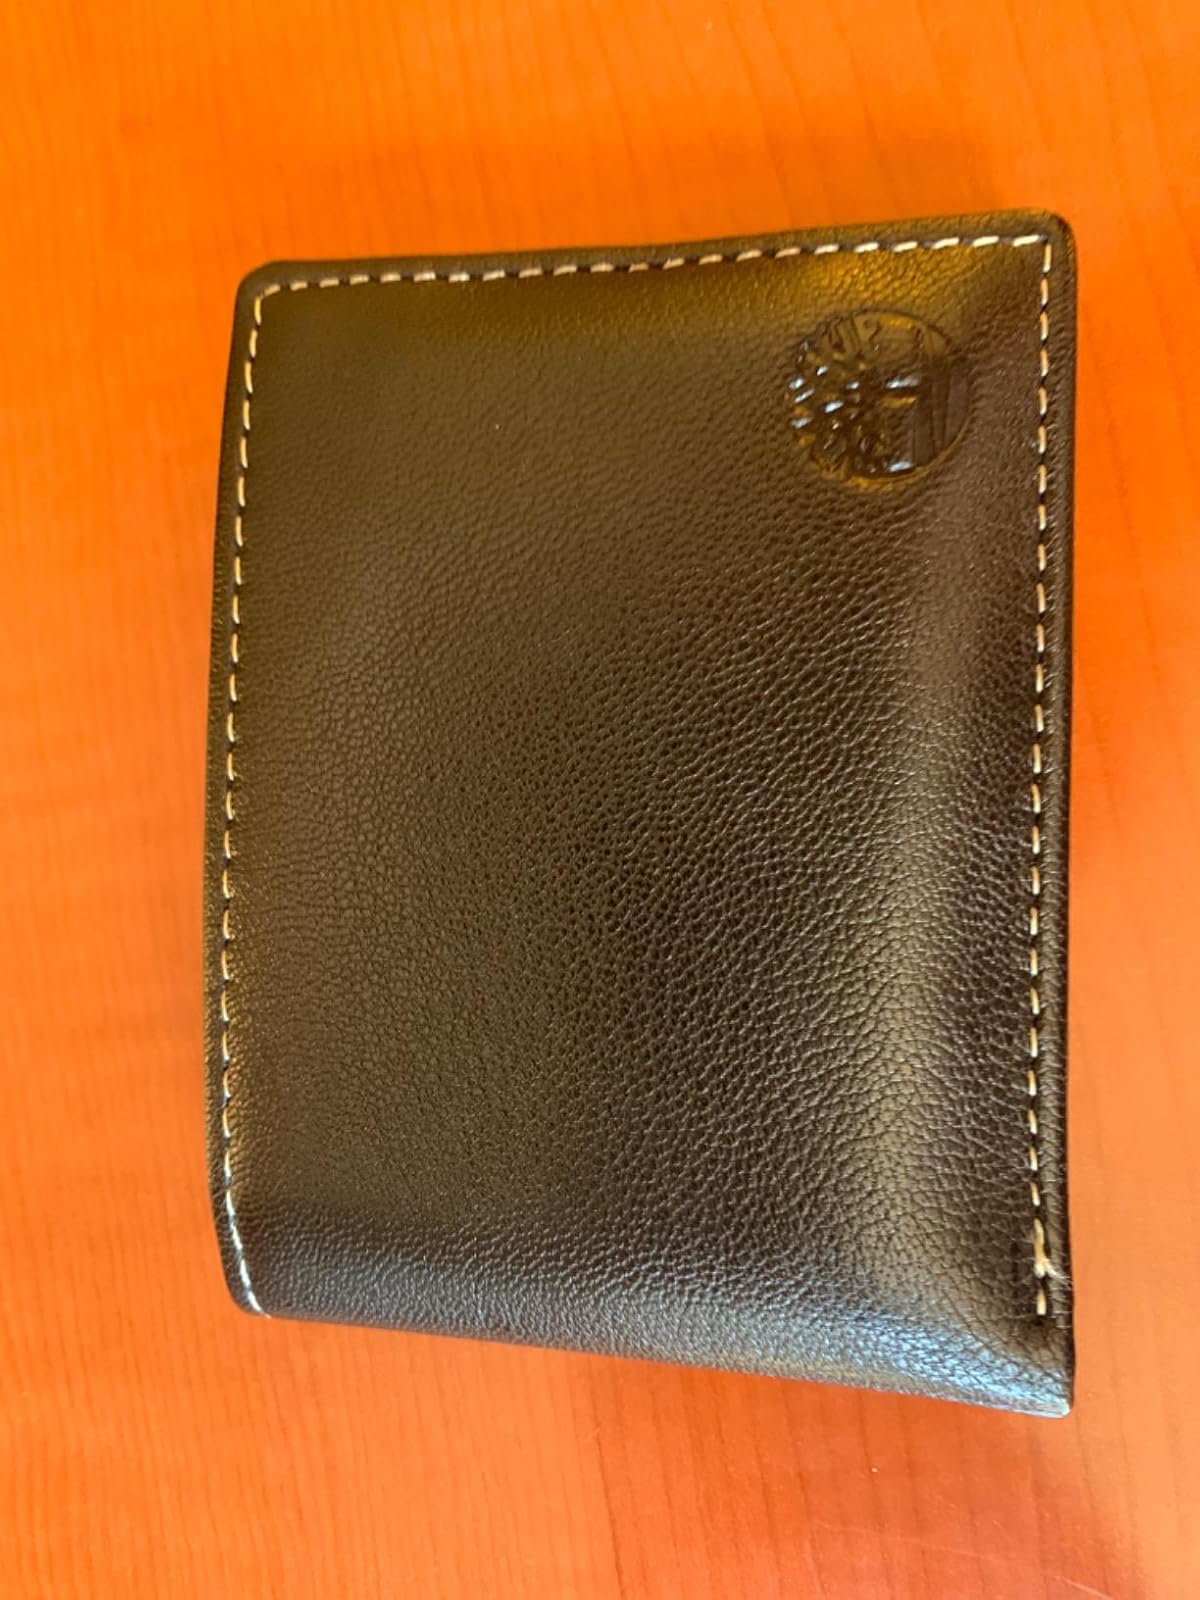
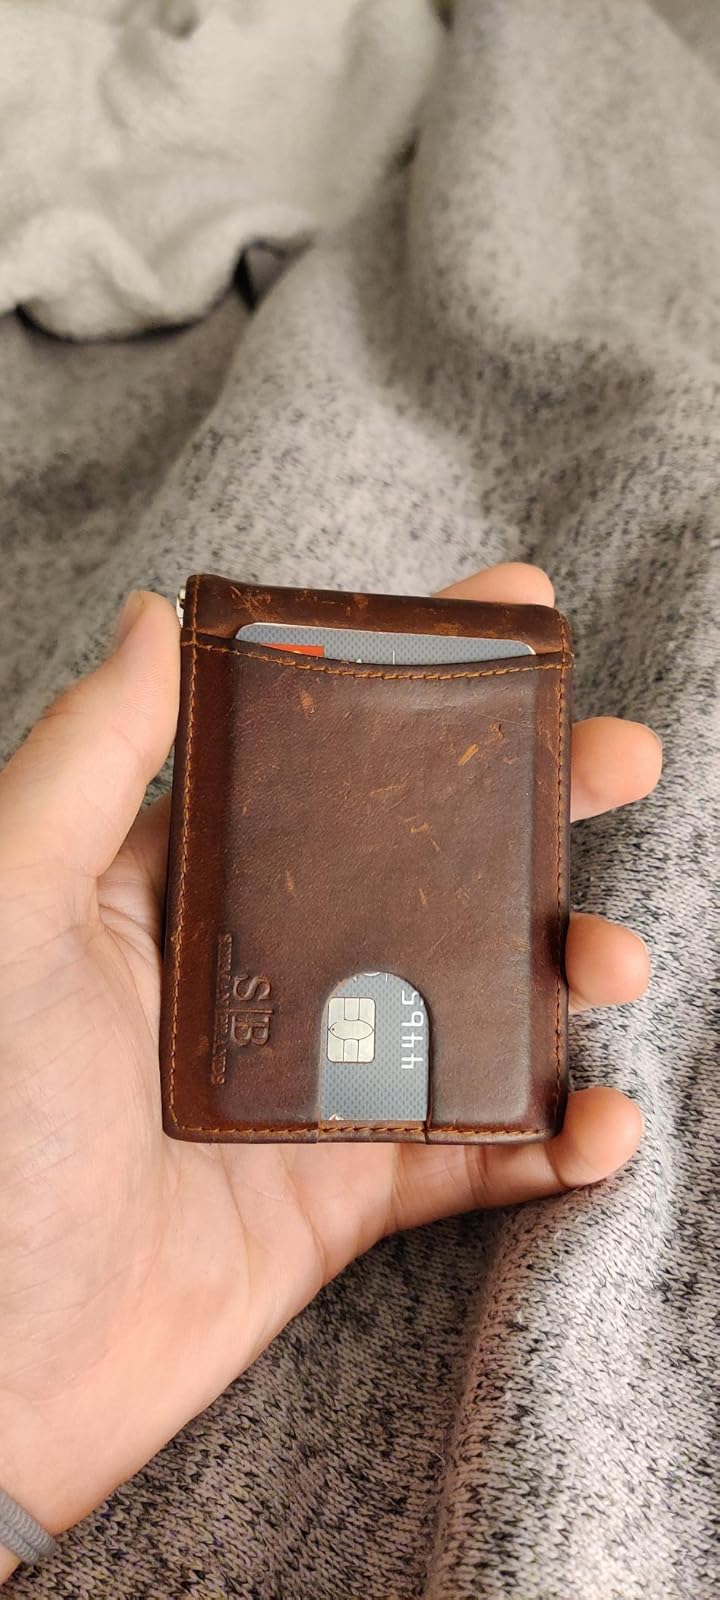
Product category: accessories_wallet
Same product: no